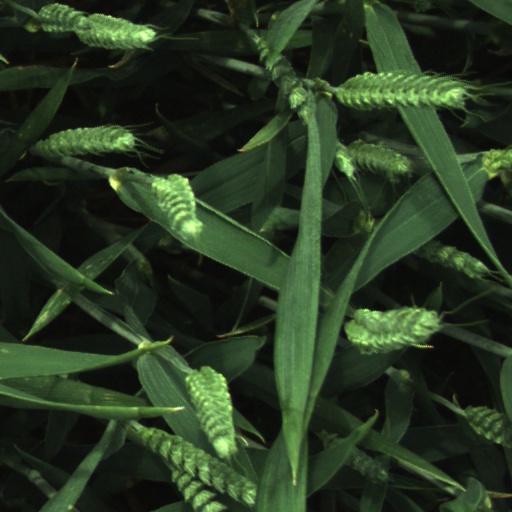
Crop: wheat